Station 13 Minneapolis Fire Department

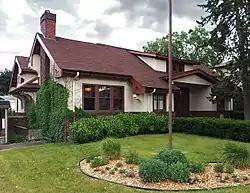
Fire Station 13 from the northwest

Station 13 of the Minneapolis Fire Department is a fire station in the Ericsson neighborhood of Minneapolis, Minnesota. The station, at 4201 Cedar Ave. S., was built in 1923 during a period when the city was growing rapidly. Between 1919 and 1922, nearly 5,000 new homes had been built in Minneapolis, and city planners of that era were concerned about fire protection for buildings located near the city limits. That era saw other construction projects such as Roosevelt High School, built in 1922; Standish Elementary School, built in 1920; and Roosevelt Community Library, built in 1925.